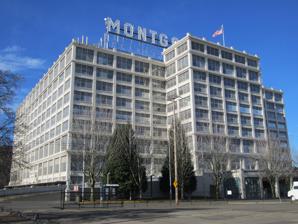
Building: Montgomery Park (Portland, Oregon)
Country: United States of America
Year built: 1920
Historic building in Portland, Oregon, U.S. United States historic place Montgomery Ward & Company Building U.S. National Register of Historic Places Portland Historic Landmark Montgomery Park in 2012, east façade Location 2741 NW Vaughn Street, Portland, Oregon Coordinates 45°32′15″N 122°42′28″W / 45.537472°N 122.707915°W / 45.537472; -122.707915 Area 8.59 acres (3.48 ha) Built 1920; expanded 1935–36 Architect W. H. McCaully NRHP reference No. 85001184 100006705 (decrease) Significant dates Added to NRHP June 6, 1985 Boundary decrease July 9, 2021 Montgomery Park is an office building and former Montgomery Ward mail-order catalog warehouse and department store located in Portland, Oregon , United States , built in 1920. It is listed on the National Register of Historic Places under its historic name Montgomery Ward & Company Building . The building is located on property once used for the Lewis and Clark Centennial Exposition , of 1905. It was occupied by Montgomery Ward from 1920 until 1985, although the majority of the company's operations at this location ended in 1982. After the U.S. Bancorp Tower and the Wells Fargo Center , the building is the third-largest office building in Portland with 756,055 square feet (70,239.8 m 2 ). Description and original uses At the time of its completion, in September 1920, the building was the largest in the city, as measured by floor space, which was approximately 569,000 square feet (52,900 m 2 ) originally. A 229,000-square-foot (21,300 m 2 ) wing was added to the building's northwest corner in 1935–36, changing what had been an L-shaped building to a roughly U-shaped one. The building has nine floors plus a basement.  The 4th through  9th floors were used almost exclusively as warehouse space, while most portions of the 2nd and 3rd floors functioned as office and mail-order workspace. The first floor was used primarily for loading and unloading of freight arriving and leaving by truck or rail and temporary storage of such goods.  Three rail spurs served the facility, extending into the ground floor. Among other things, the building is known for its large steel-framed roof sign, the largest sign in Portland, which was constructed in 1925. Retail store Historical plaque Retail service at this location was relatively limited in its first years. A 1936 expansion added retail space, covering a variety of goods, occupying a new mezzanine floor and parts of the 2nd and 3rd floors.  A tire store was opened  in an adjacent annex. In the post-World War II years, the Vaughn Street store's business declined steadily.  An increasing proportion of the store's customers were attracted to new suburban shopping malls , and in the early 1970s Montgomery Ward began to follow the same path itself, opening stores at Mall 205 and Jantzen Beach Mall , along with a stand-alone store in Beaverton . The Northwest Portland store closed in July 1976, and the building remained in use only for warehouse and mail-order functions and as a "catalog overstock outlet". In 1978, the company built a new warehouse in Portland's Rivergate Industrial District , and in 1982 it closed the Northwest Portland warehouse, eliminating 500 jobs at the site.  Only the small "clearance outlet" store continued to operate, and following the 1984 sale of the building, that store closed finally in July 1985. Renovation Only two letters of the large rooftop neon sign had to be altered when the building was renamed from Montgomery Ward to Montgomery Park. In 1984, the building was acquired by the Norcrest China Company, a Portland property development company owned by Bill Naito and his brother Sam Naito. In 1985, the Naitos initiated a rehabilitation and refitting of the building's interior for use for trade shows , banquets and offices. As part of the renovations, the building was renamed "Montgomery Park".  The "notoriously frugal" Bill Naito liked the new name, because it meant that only the "W" and "D" of "Ward" in the huge 14-letter neon rooftop sign needed to be altered, with "P" and "K" letters. The sign was changed in May 1986, at which time most of the renovations also were completed and the building opened for regular use for trade shows, among other uses. Foreclosure A lender initiated foreclosure proceedings on a loan tied to the Montgomery Park office complex, owned by Unico Properties . The borrowers owed nearly $150 million, according to a paperwork filed with Multnomah County Recorder’s Office on September 29, 2023. In August 2024, Montgomery Park was sold for $33 million to Menashe Properties, a family-owned real estate firm. The Menashe family has acquired several other buildings in Portland, including the J. K. Gill Company Building and the historic Portland American Bank Building , taking advantage of reduced prices amid challenges in the city's commercial property market. Entrance in 2012, on building's west side Windows above central atrium Elevator bank The large rooftop sign, which is white in daylight, glows in red neon at night. View from Fremont Bridge with Tualatin Mountains and Forest Park in distance Aerial view from the west-southwest See also National Register of Historic Places listings in Northwest Portland, Oregon References